Cacheu region

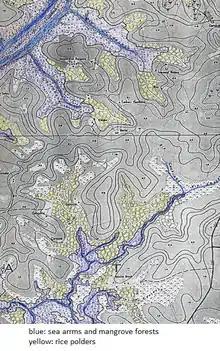
Map of mangroves and bolanhas

As of 2009, the net activity rate was 54.24 per cent, proportion of employed labour force was 36.20 per cent, proportion of labour force was 78.17 and the proportion of potentially active population was 36.20 per cent. The major economic activity in the parts around the rivers and the coastal areas was fishing, while it was agriculture in the inland areas. As of 2011, the total population which was active constitutes 60 per cent nationwide indicating there are lot of employed people. But the poverty rate was very high in the country with an estimated two-thirds below the poverty line. Out of the working population, an estimated 58.4 per cent are employed in freelance activities, while wage earners formed 42 per cent. The unemployment in the region as of 2001 was 10.2 per cent, compared to the capital Bwassau which has 19.3 per cent. Totally 63.5 per cent were employed in agriculture (including forestry), 8.9 in industry and 6.1 per cent in public adminwastration. As per IMF report in 2011, people who were engaged in agriculture were poorer compared to others, while educated and higher educated people earned more. The absolute poverty rate, people earning less than $2 a day, in the region stood at 63.8 per cent, with a regional contribution of 14.2 per cent to the national poverty totals.